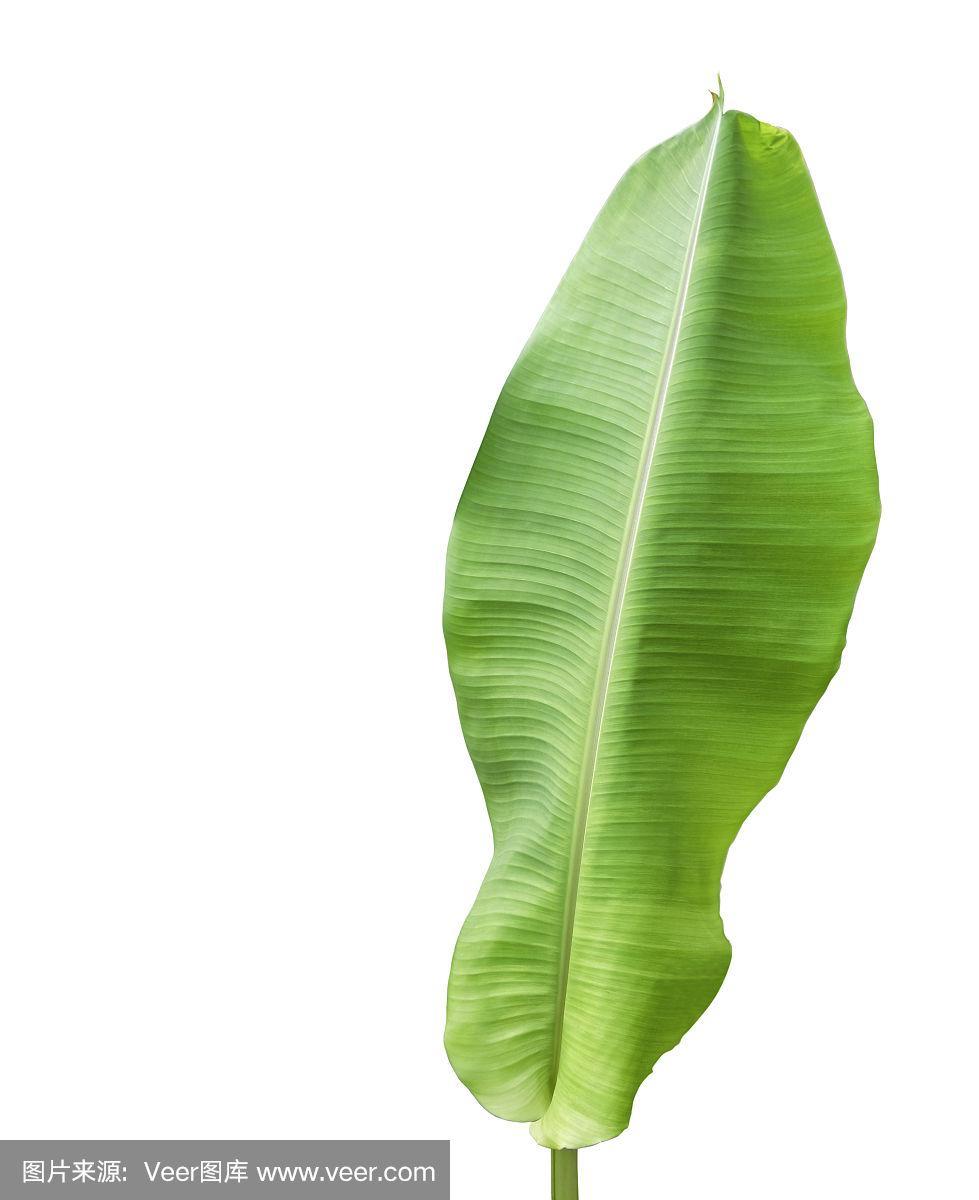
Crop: unknown
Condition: banana